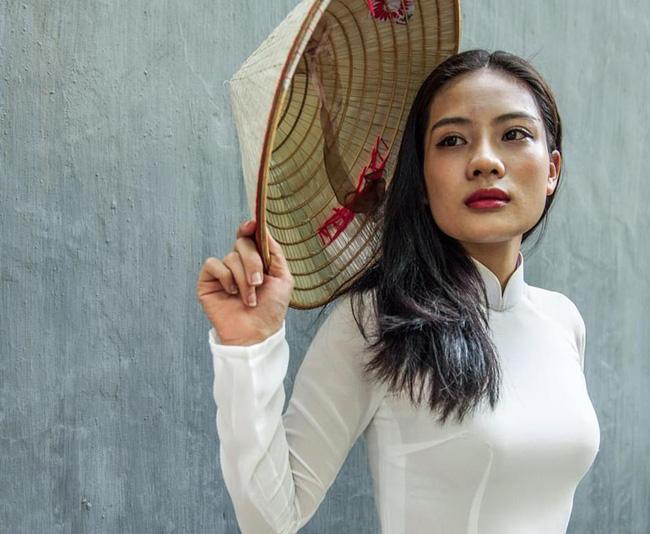
cô gái đang mặc áo dài và cầm trên tay chiếc nón lá